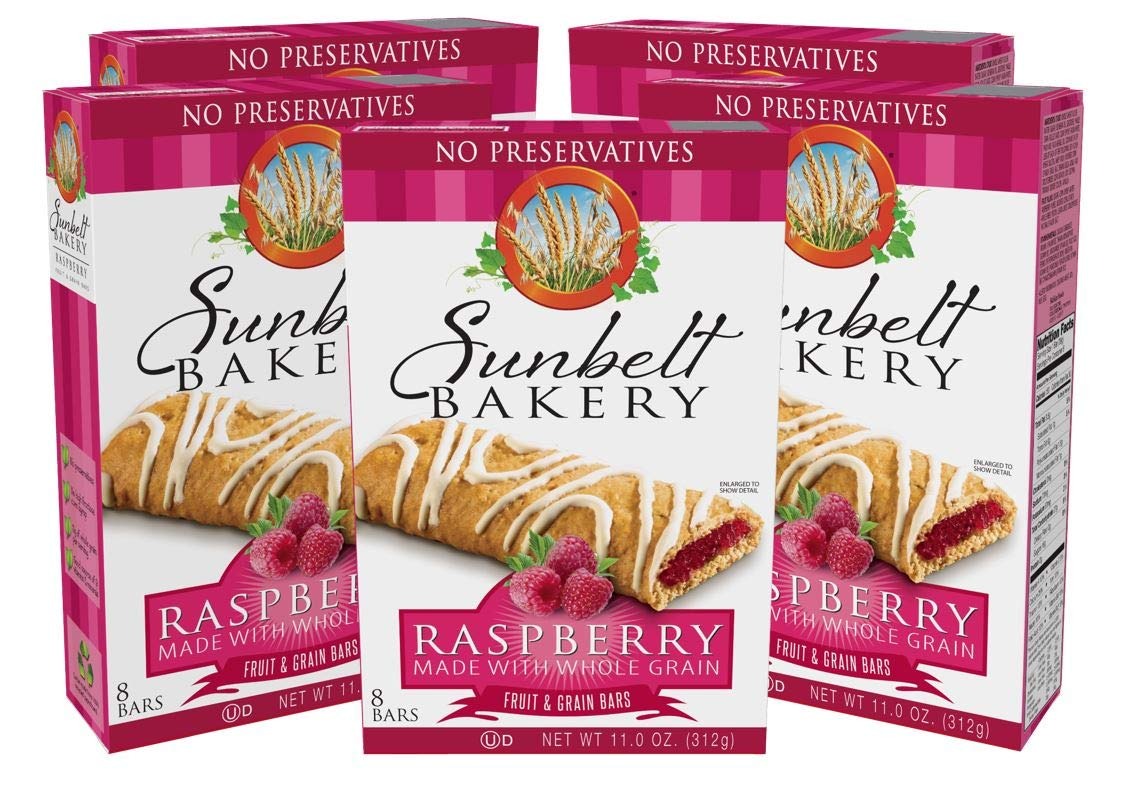
Item Name: Sunbelt Bakery's Raspberry Fruit & Grain Bars, 5 Boxes, No Preservatives (40 Bars)
Bullet Point 1: 5 Boxes of 8-Count RASPBERRY Fruit & Grain Bars by Sunbelt Bakery
Bullet Point 2: No preservatives. No high-fructose corn syrup. Provides 9g of whole grain per serving.
Value: 40.0
Unit: Count

Price: 31.4